George Frederick of Nassau-Siegen

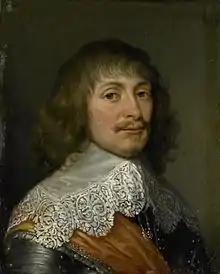
Prince George Frederick of Nassau-Siegen. Anonymous portrait, 1636. Rijksmuseum Amsterdam.

Prince George Frederick of Nassau-Siegen (23 February 1606 – 2 October 1674), , official titles: "Prinz von Nassau, Graf zu Katzenelnbogen, Vianden und Diez, Herr zu Beilstein", was a count from the House of Nassau-Siegen, a cadet branch of the Ottonian Line of the House of Nassau. In 1664 he was elevated to the rank and title of prince. He served as an officer in the Dutch States Army, and was successively commander of Rheinberg and governor of Bergen op Zoom.